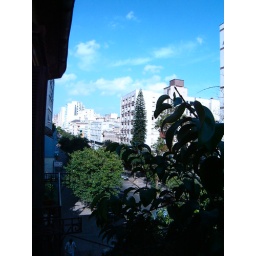
under the blue sky